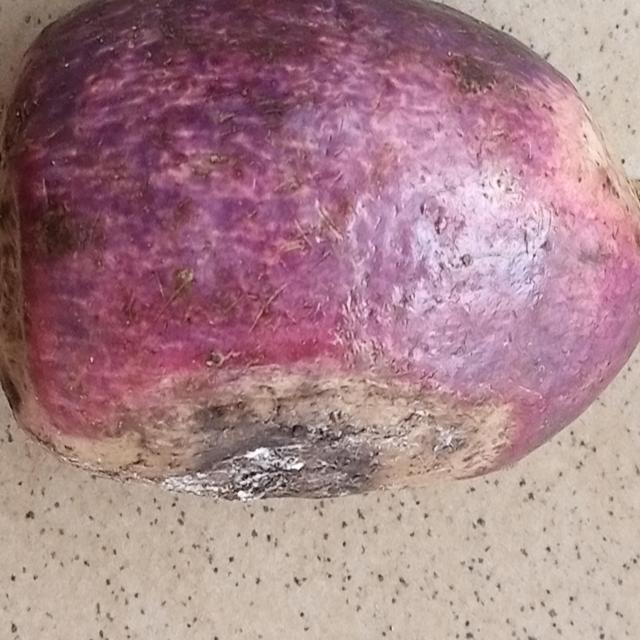
Plum grade: rotten